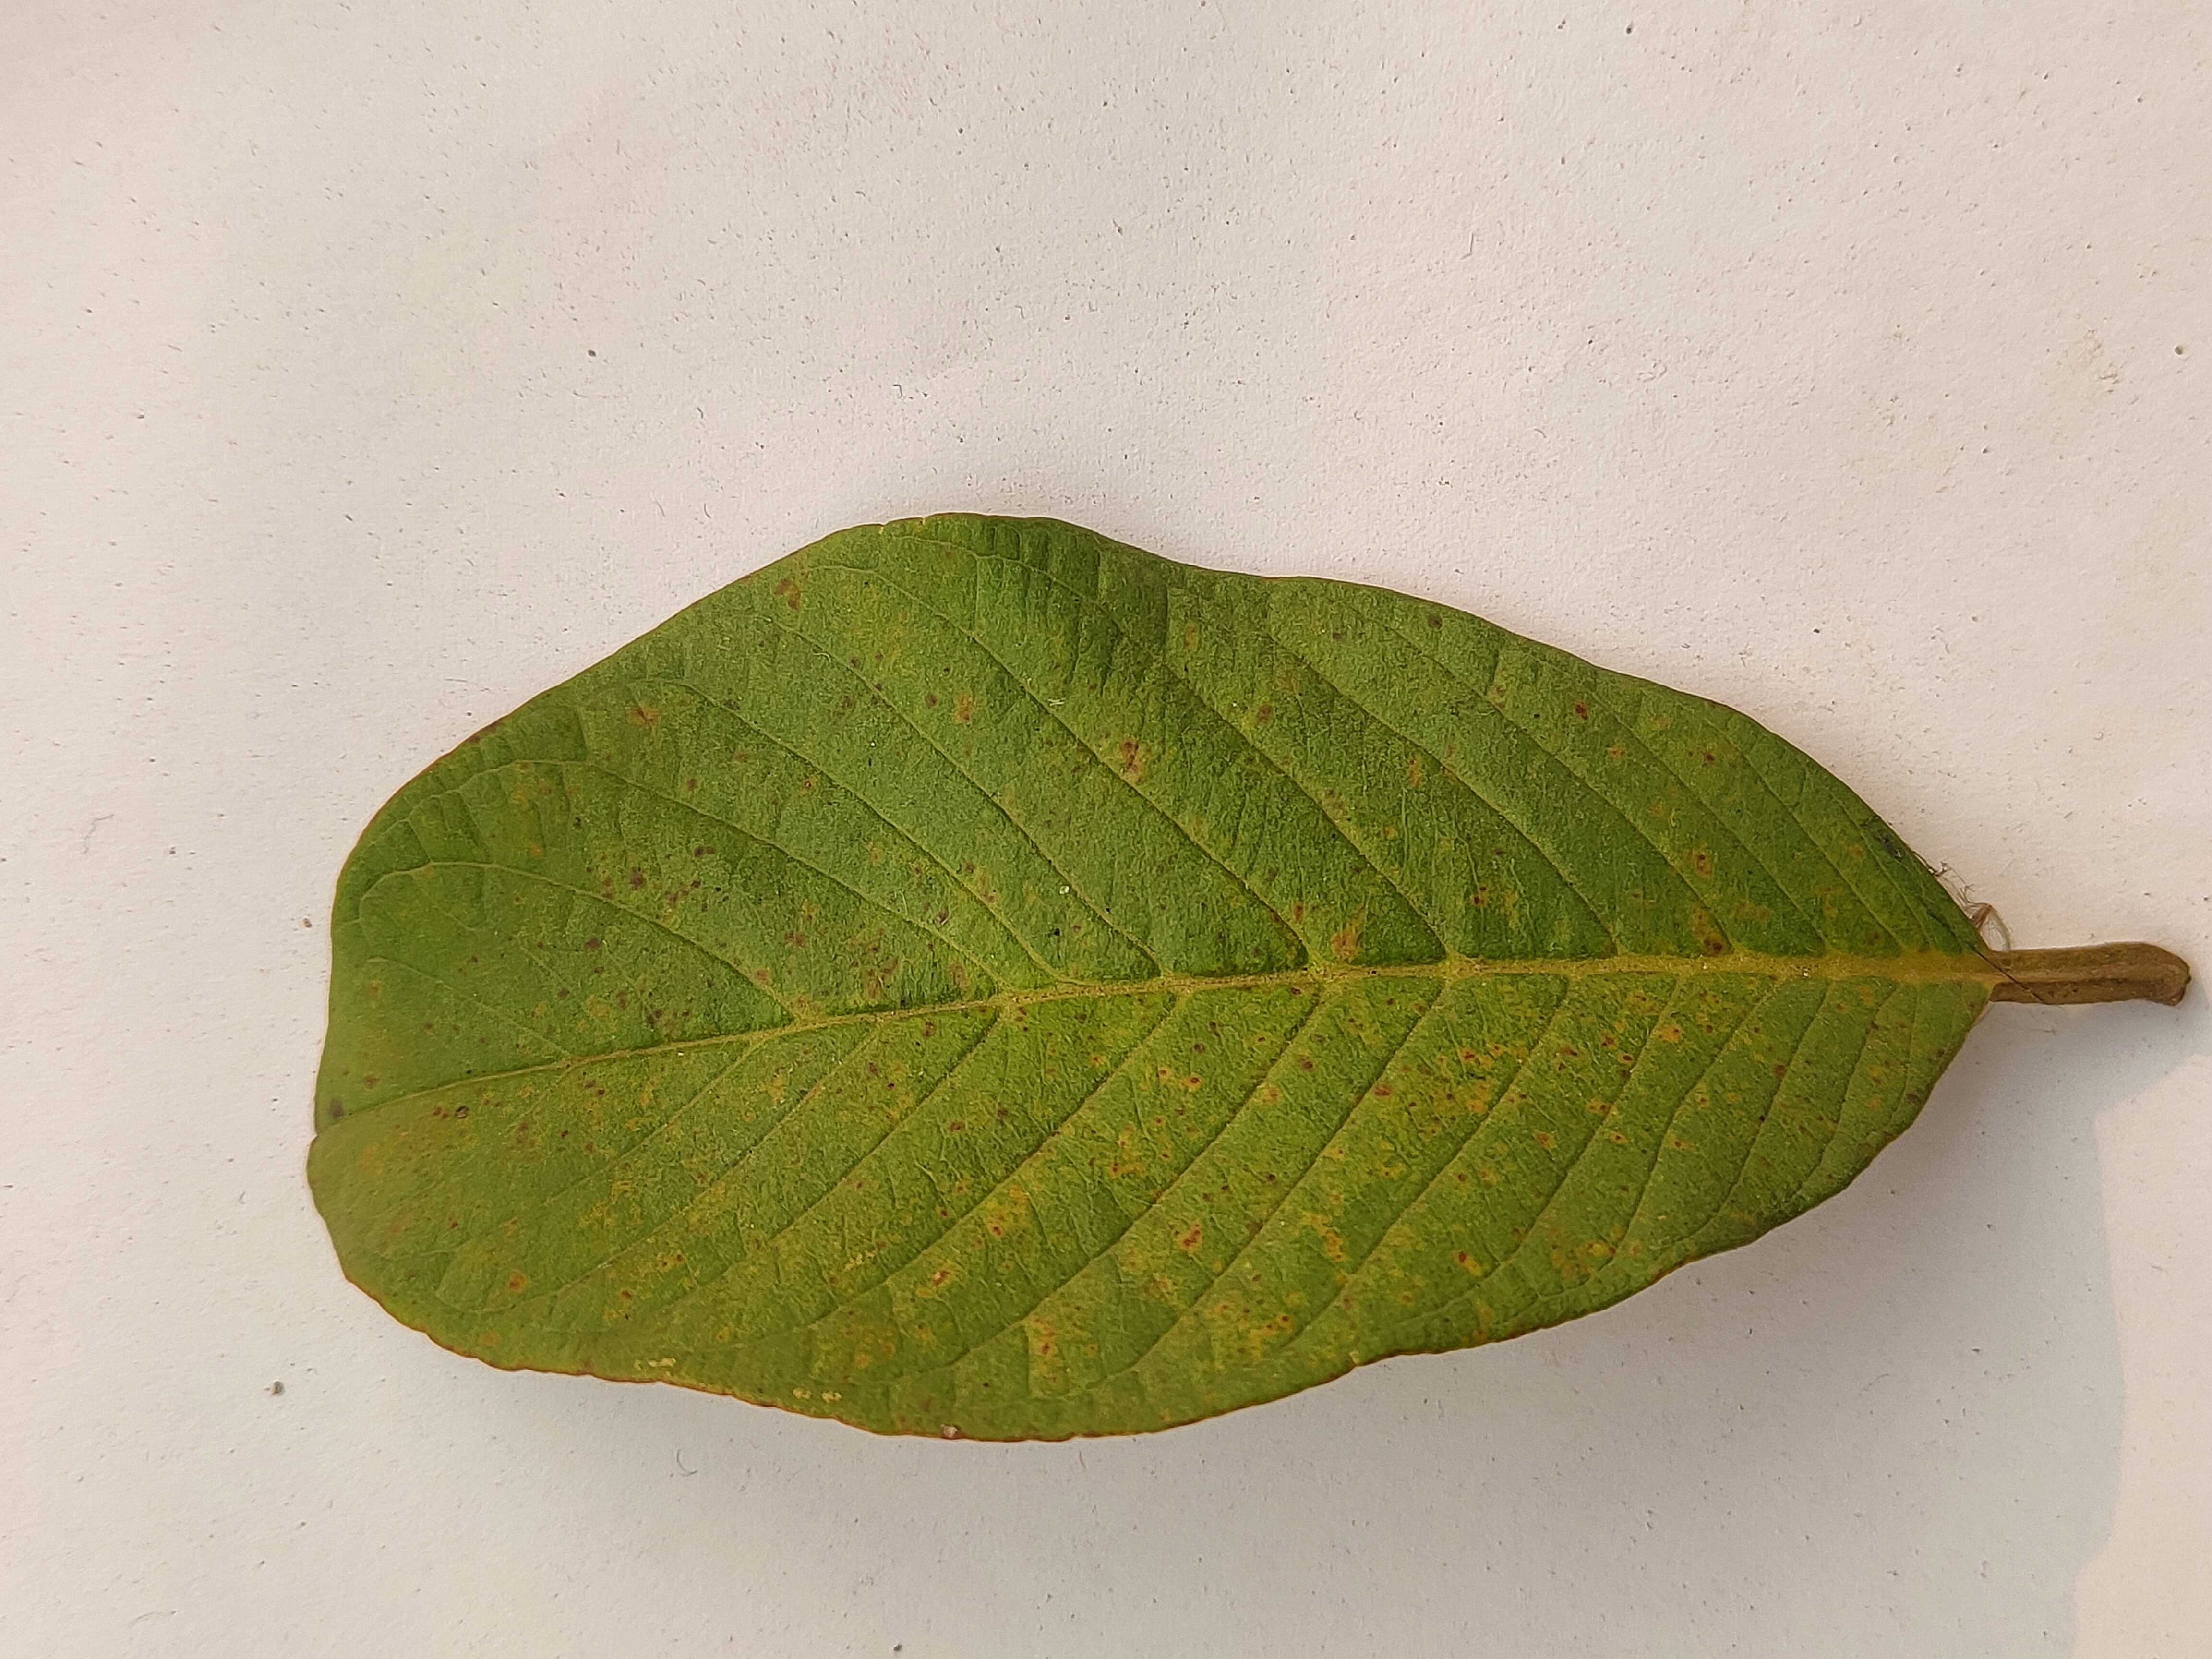
Leaf variety: Guava